George L. Stuart Jr.

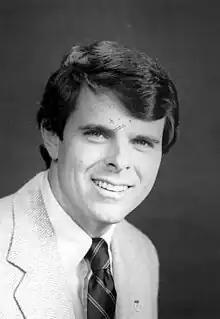
Stuart in 1980

George L. Stuart Jr. is an American former politician. A Democrat, he served in the Florida Senate between 1978 and 1990, representing the 14th district.